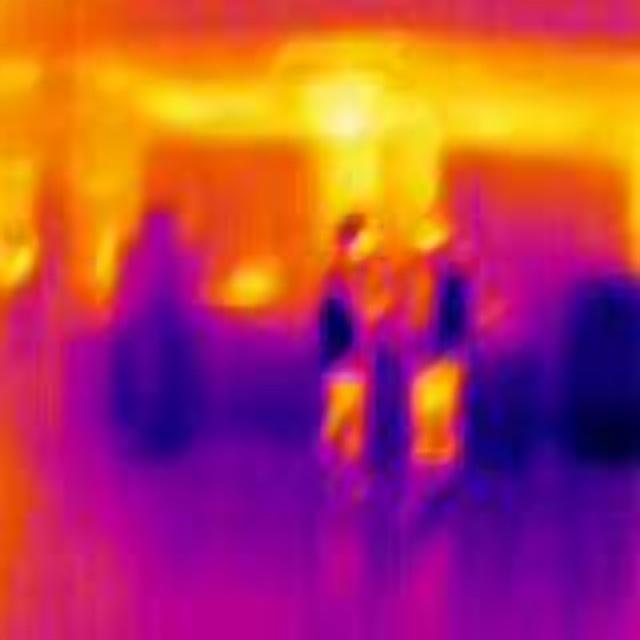
Detected objects:
label: person
label: person